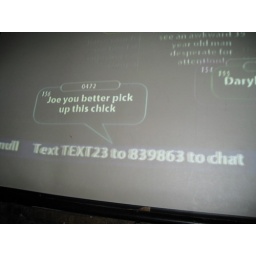
Crazy chick #2 in long black dress